Rico Verhoeven

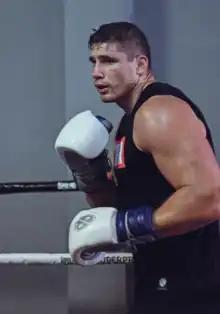
Rico training in 2020.

For his ninth title defense, Verhoeven was set to fight a rematch with Badr Hari at . Since their first fight, Hari had served a prison sentence, and had only fought once in the meantime, he won against Hesdy Gerges by unanimous decision but later turned into a no-contest.